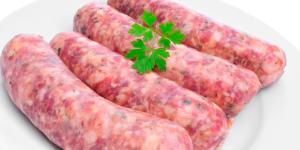
chorizos parrilleros